Ed White (astronaut)

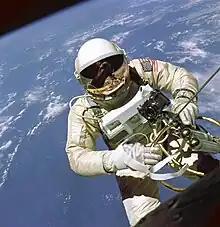
Edward White during EVA. During the Gemini 4 mission, White became the first American astronaut to perform a spacewalk

While White was outside, a spare thermal glove floated away through the open hatch of the spacecraft, becoming an early piece of space debris in low Earth orbit, until it burned up upon re-entry into the Earth's atmosphere. There was a mechanical problem with the hatch mechanism, which made it difficult to open and to relatch. McDivitt was able to get the door locked by using his glove to push on the gears that controlled the mechanism. This added to the time constraint of the spacewalk and could have threatened the lives of both men if McDivitt had been unable to get the hatch latched, as they could not re-enter the atmosphere with an unsealed hatch.